Lázaro Mangubat

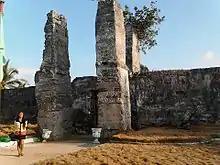
The ruins of Presidio in Cota (Camp) now Kota Park in Madridejos, Cebu established by Lazaro de Mangubat in 1630

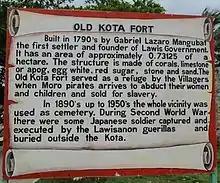
Kota historical marker

Gabriel Lázaro de Mangubat, also known as Loreto Mangubat, was a monarch of the Kingdom of Mactan, a Spanish Duke in the Spanish East Indies, a Tercio and conquistador, and one of the Arm Bearers or armiger in the Spanish Empire from the early 17th century.